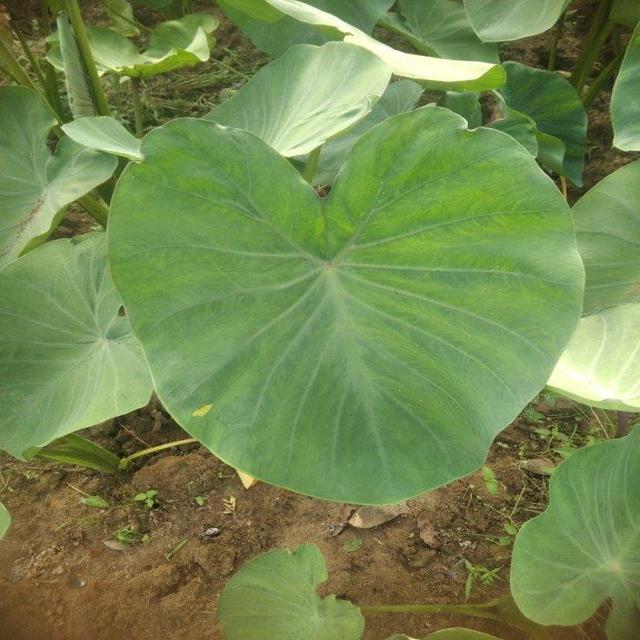
Label: Healthy